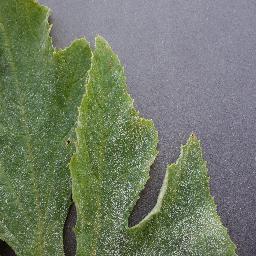
Label: Squash___Powdery_mildew